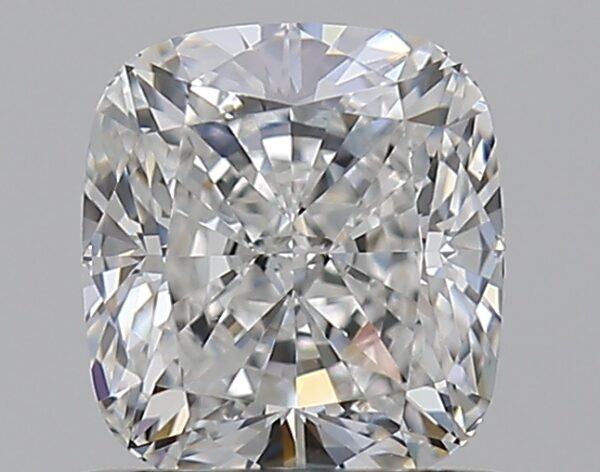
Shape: cushion
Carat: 0.8
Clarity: VS1
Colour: F
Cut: EX
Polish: EX
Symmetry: EX
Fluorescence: N
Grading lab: GIA
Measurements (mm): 5.45 x 4.96 x 3.45